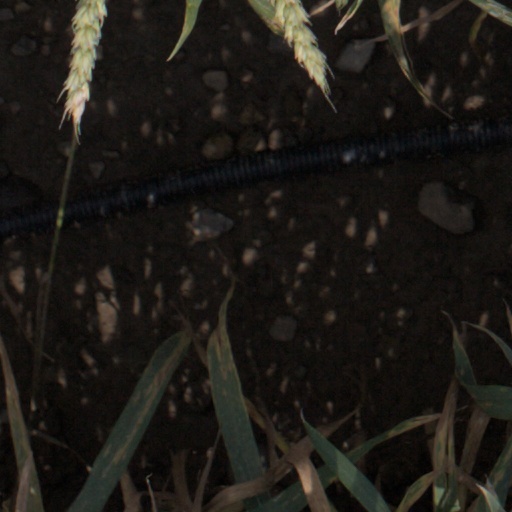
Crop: wheat